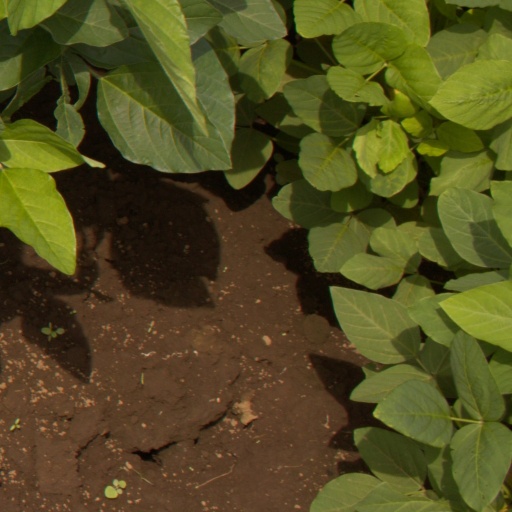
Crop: soybean